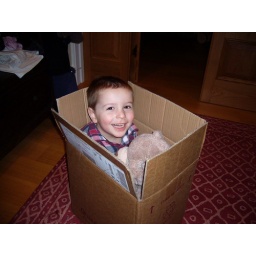
Its amazing what you can ship in a box these days!